Gouge flap

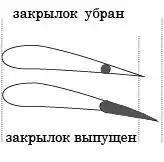

The Gouge flap, is a type of aircraft flap, which moves on a track when raised or lowered; in level flight. Invented by Arthur Gouge of Short Brothers in 1936, it allows pilots to increase both the wing area and the chord of an aircraft's wing, thereby reducing the stalling speed at a given weight. This provides benefits including a shorter take-off distance for any given load, a shorter distance to achieve a specific height and a lower take-off speed. However, the Gouge flap system, in spite of its use on production aircraft like the Short Sunderland and the Short Stirling, has only been used on aircraft produced by Short Brothers.